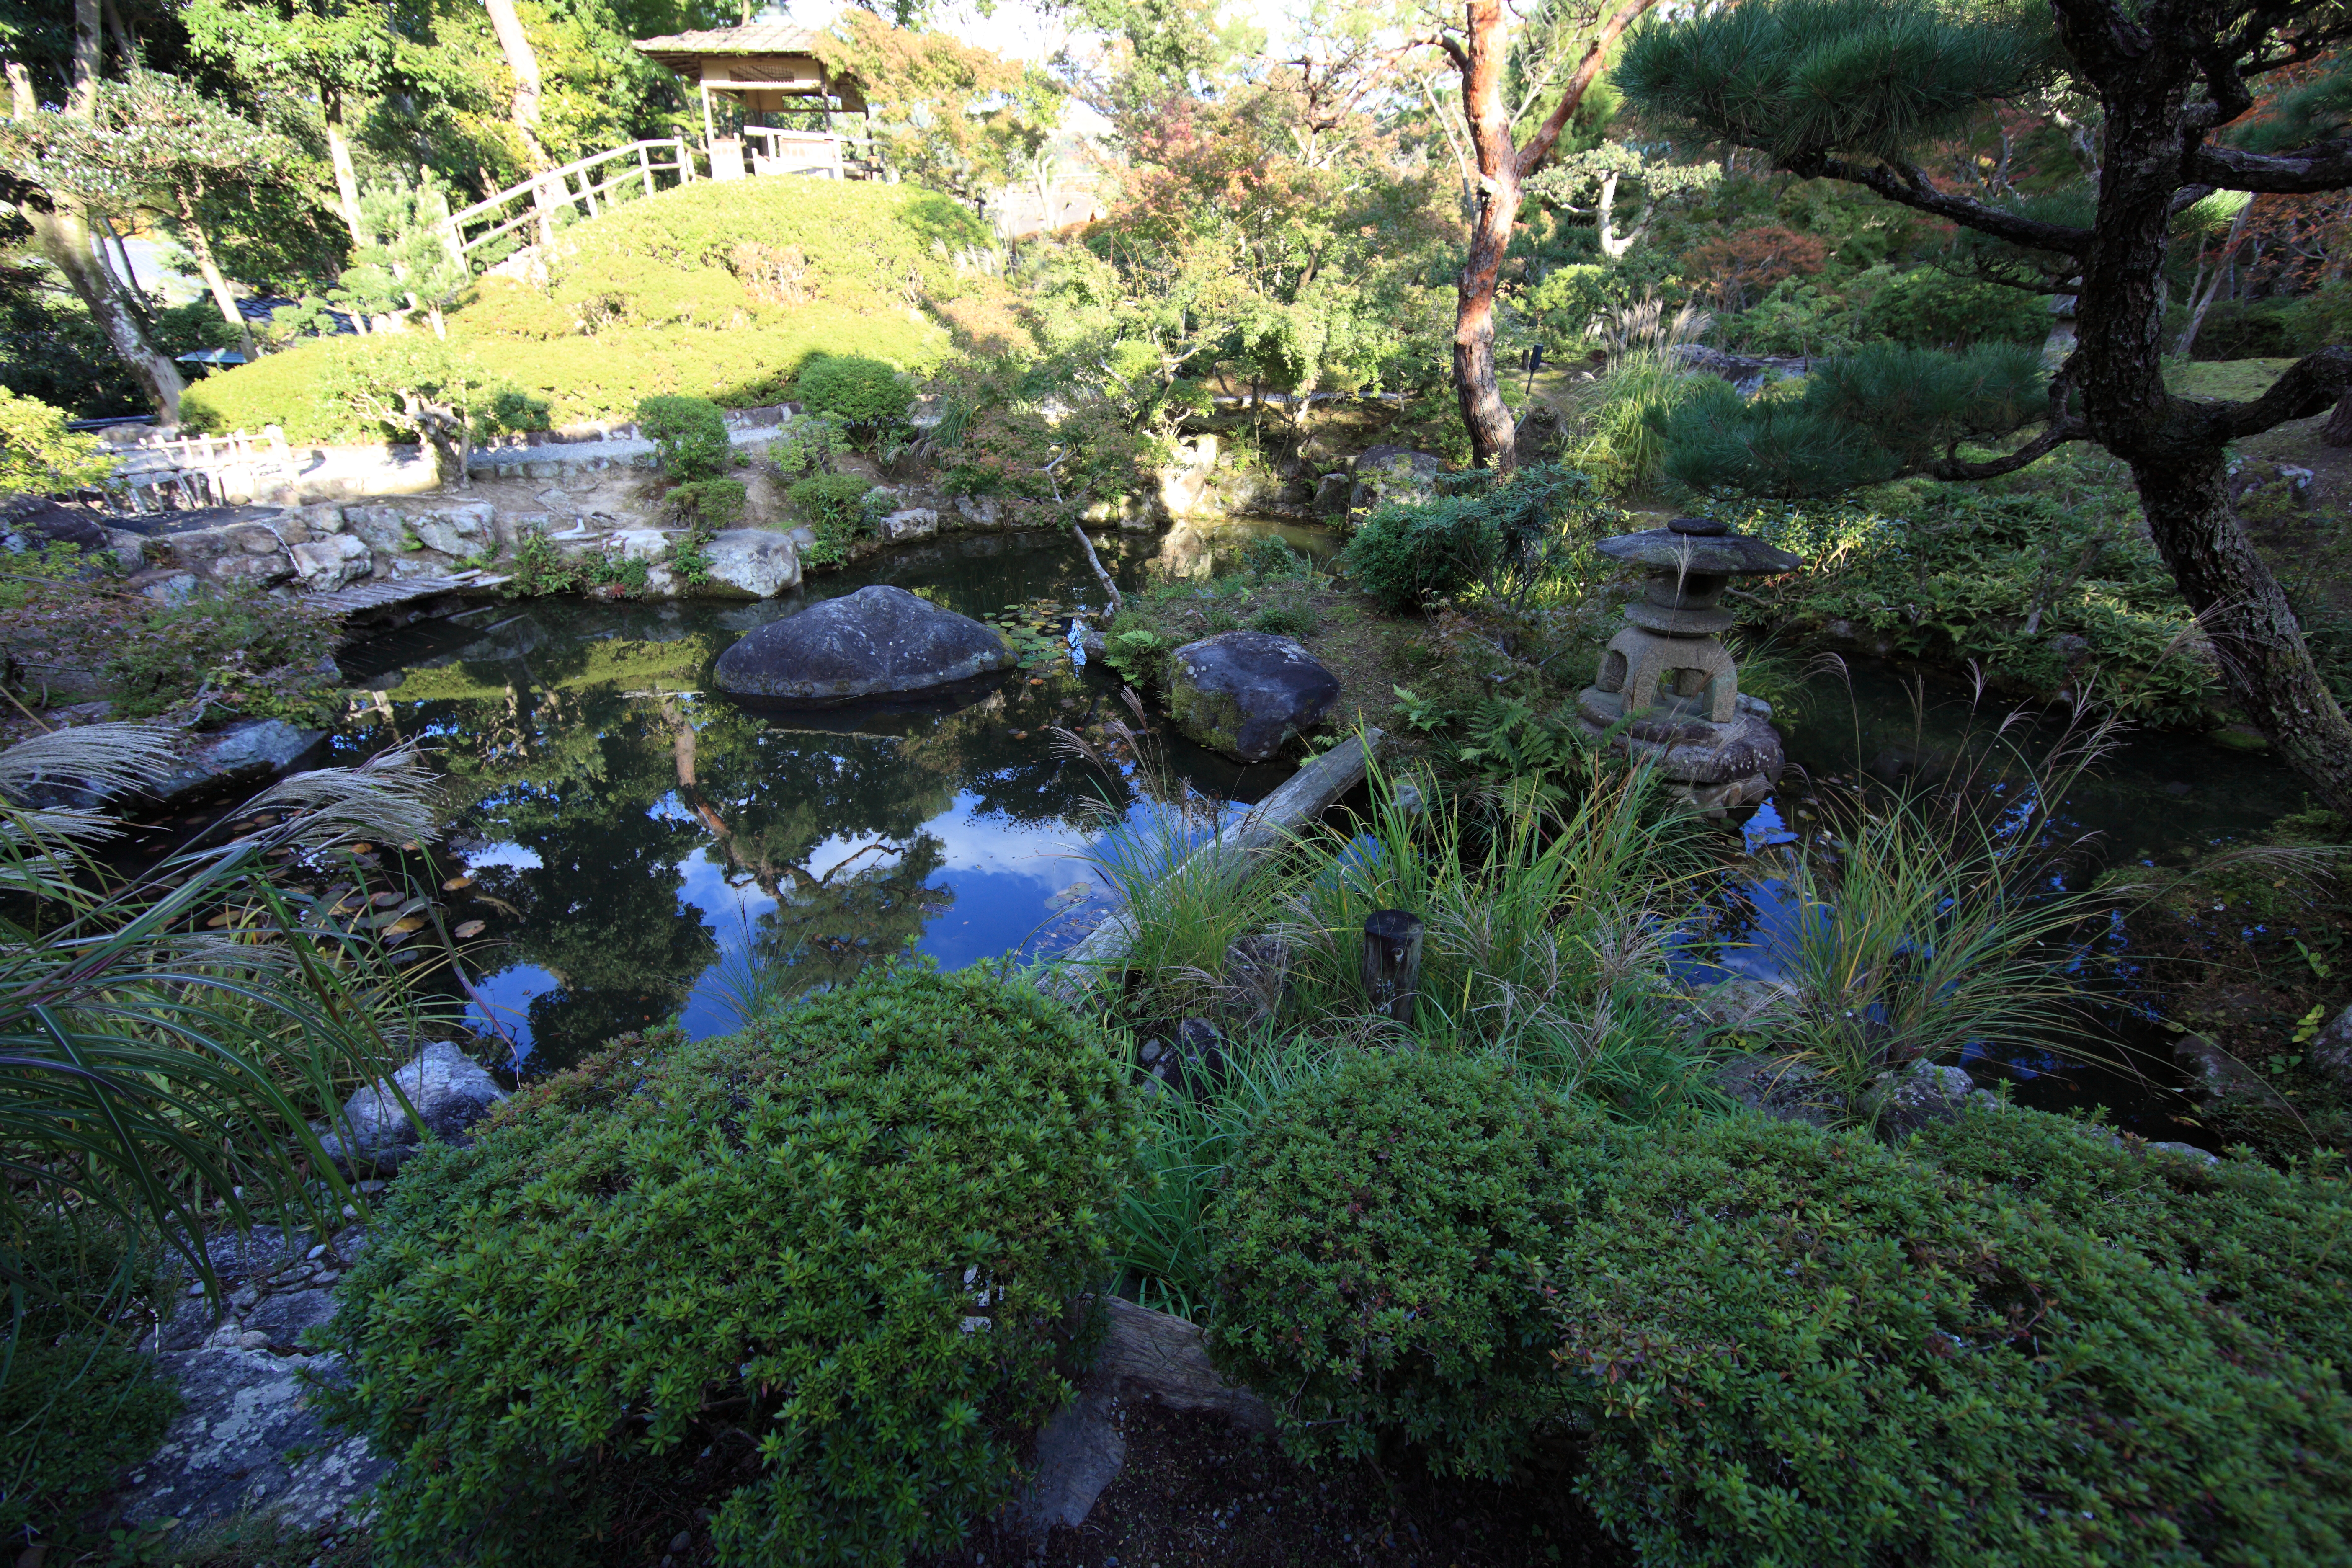
tree, forest, wilderness, flower, river, pond, stream, high, botany, garden, flora, body of water, japanese, vegetation, rainforest, nara, 5d, style, hires, woodland, markii, water feature, ecosystem, watercourse, hi, res, resolution, canonef14mmf28liiusm, yoshikien, biome, old growth forest